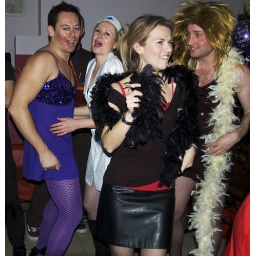
Dance boys and girls and those in between